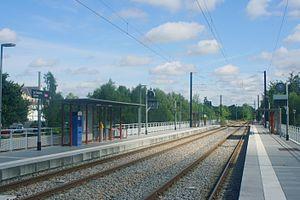
vue en direction du Nord (vers châteaubriant)
L'histoire des transports en commun de Nantes présente un intérêt certain dans la mesure où cette ville a à plusieurs reprises, été dans les premières, voire la première, à utiliser : les omnibus en 1826, le tramway à air comprimé en 1876, et à remettre en service le tramway dans les années 1980.